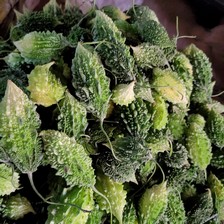
Label: others